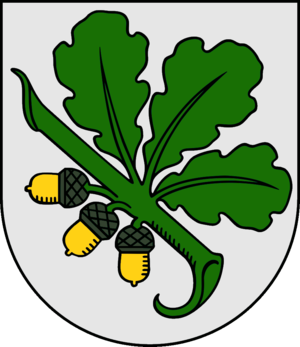
Kandava
Kandava er beliggende i Tukums distrikt i det vestlige Letland og fik byrettigheder i 1917. Før Letlands selvstændighed i 1918 var byen også kendt på sit tyske navn Kandau.